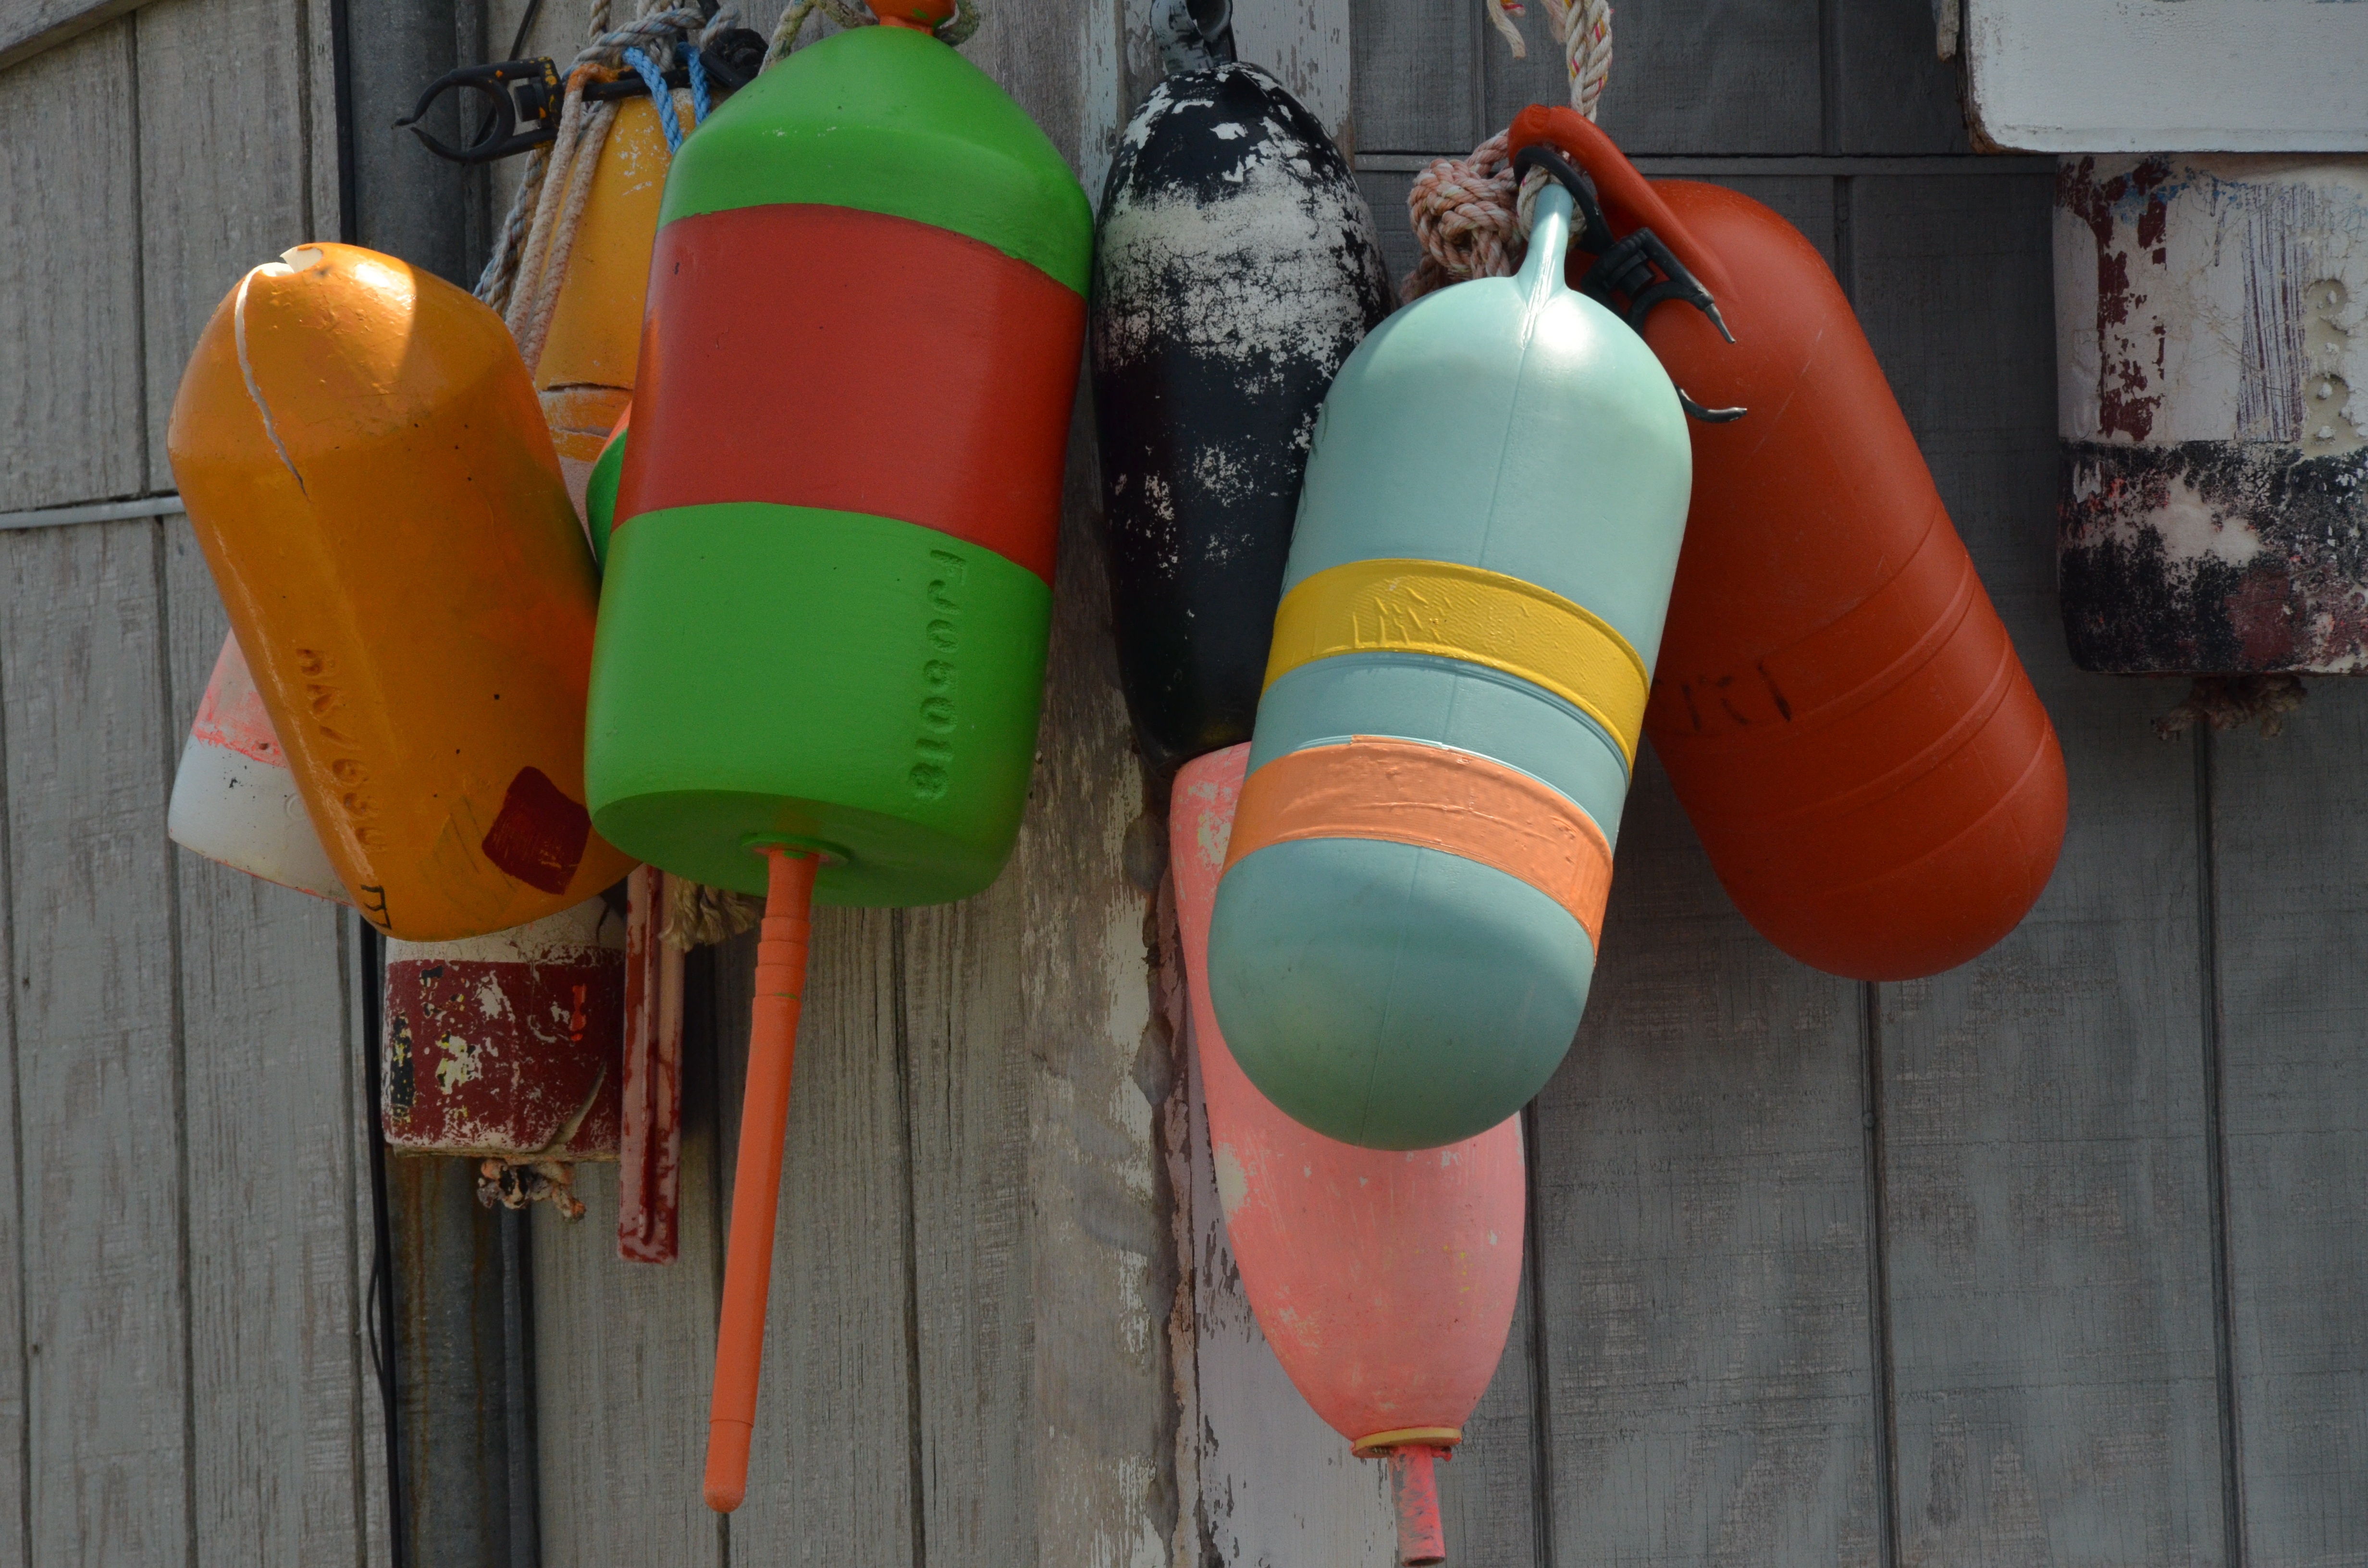
boat, green, red, color, buoy, boating, maritime, inflatable, bump